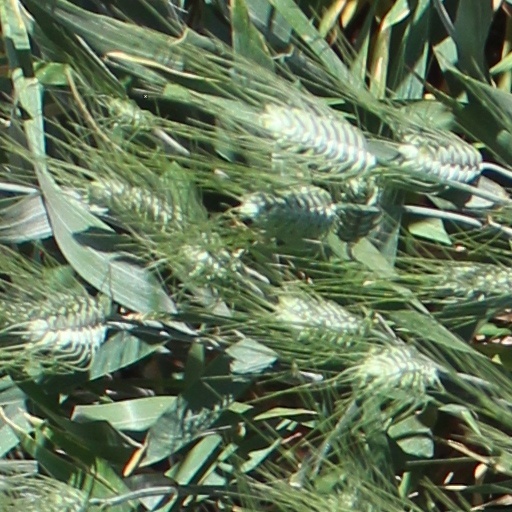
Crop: wheat